Geography of Galicia

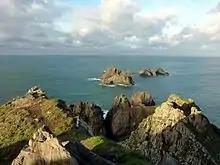
Cape Ortegal

Galicia's coast is surrounded by islands such as: Cíes Islands (consisting of the island of Faro, Monteagudo and the San Martiño), the islands of Ons (consisting of the island of Ons and Onza), the archipelago Sálvora (comprises the islands of Sálvora, Vionta and Sagres) and other islands as Cortegada, Arousa, the Sisargas, or Malveiras, most of which belong to the National Park of the Atlantic Islands. There are also many smaller islands and islets. It is estimated that on the coast of Galicia there are 316 islands, islets and rocks.